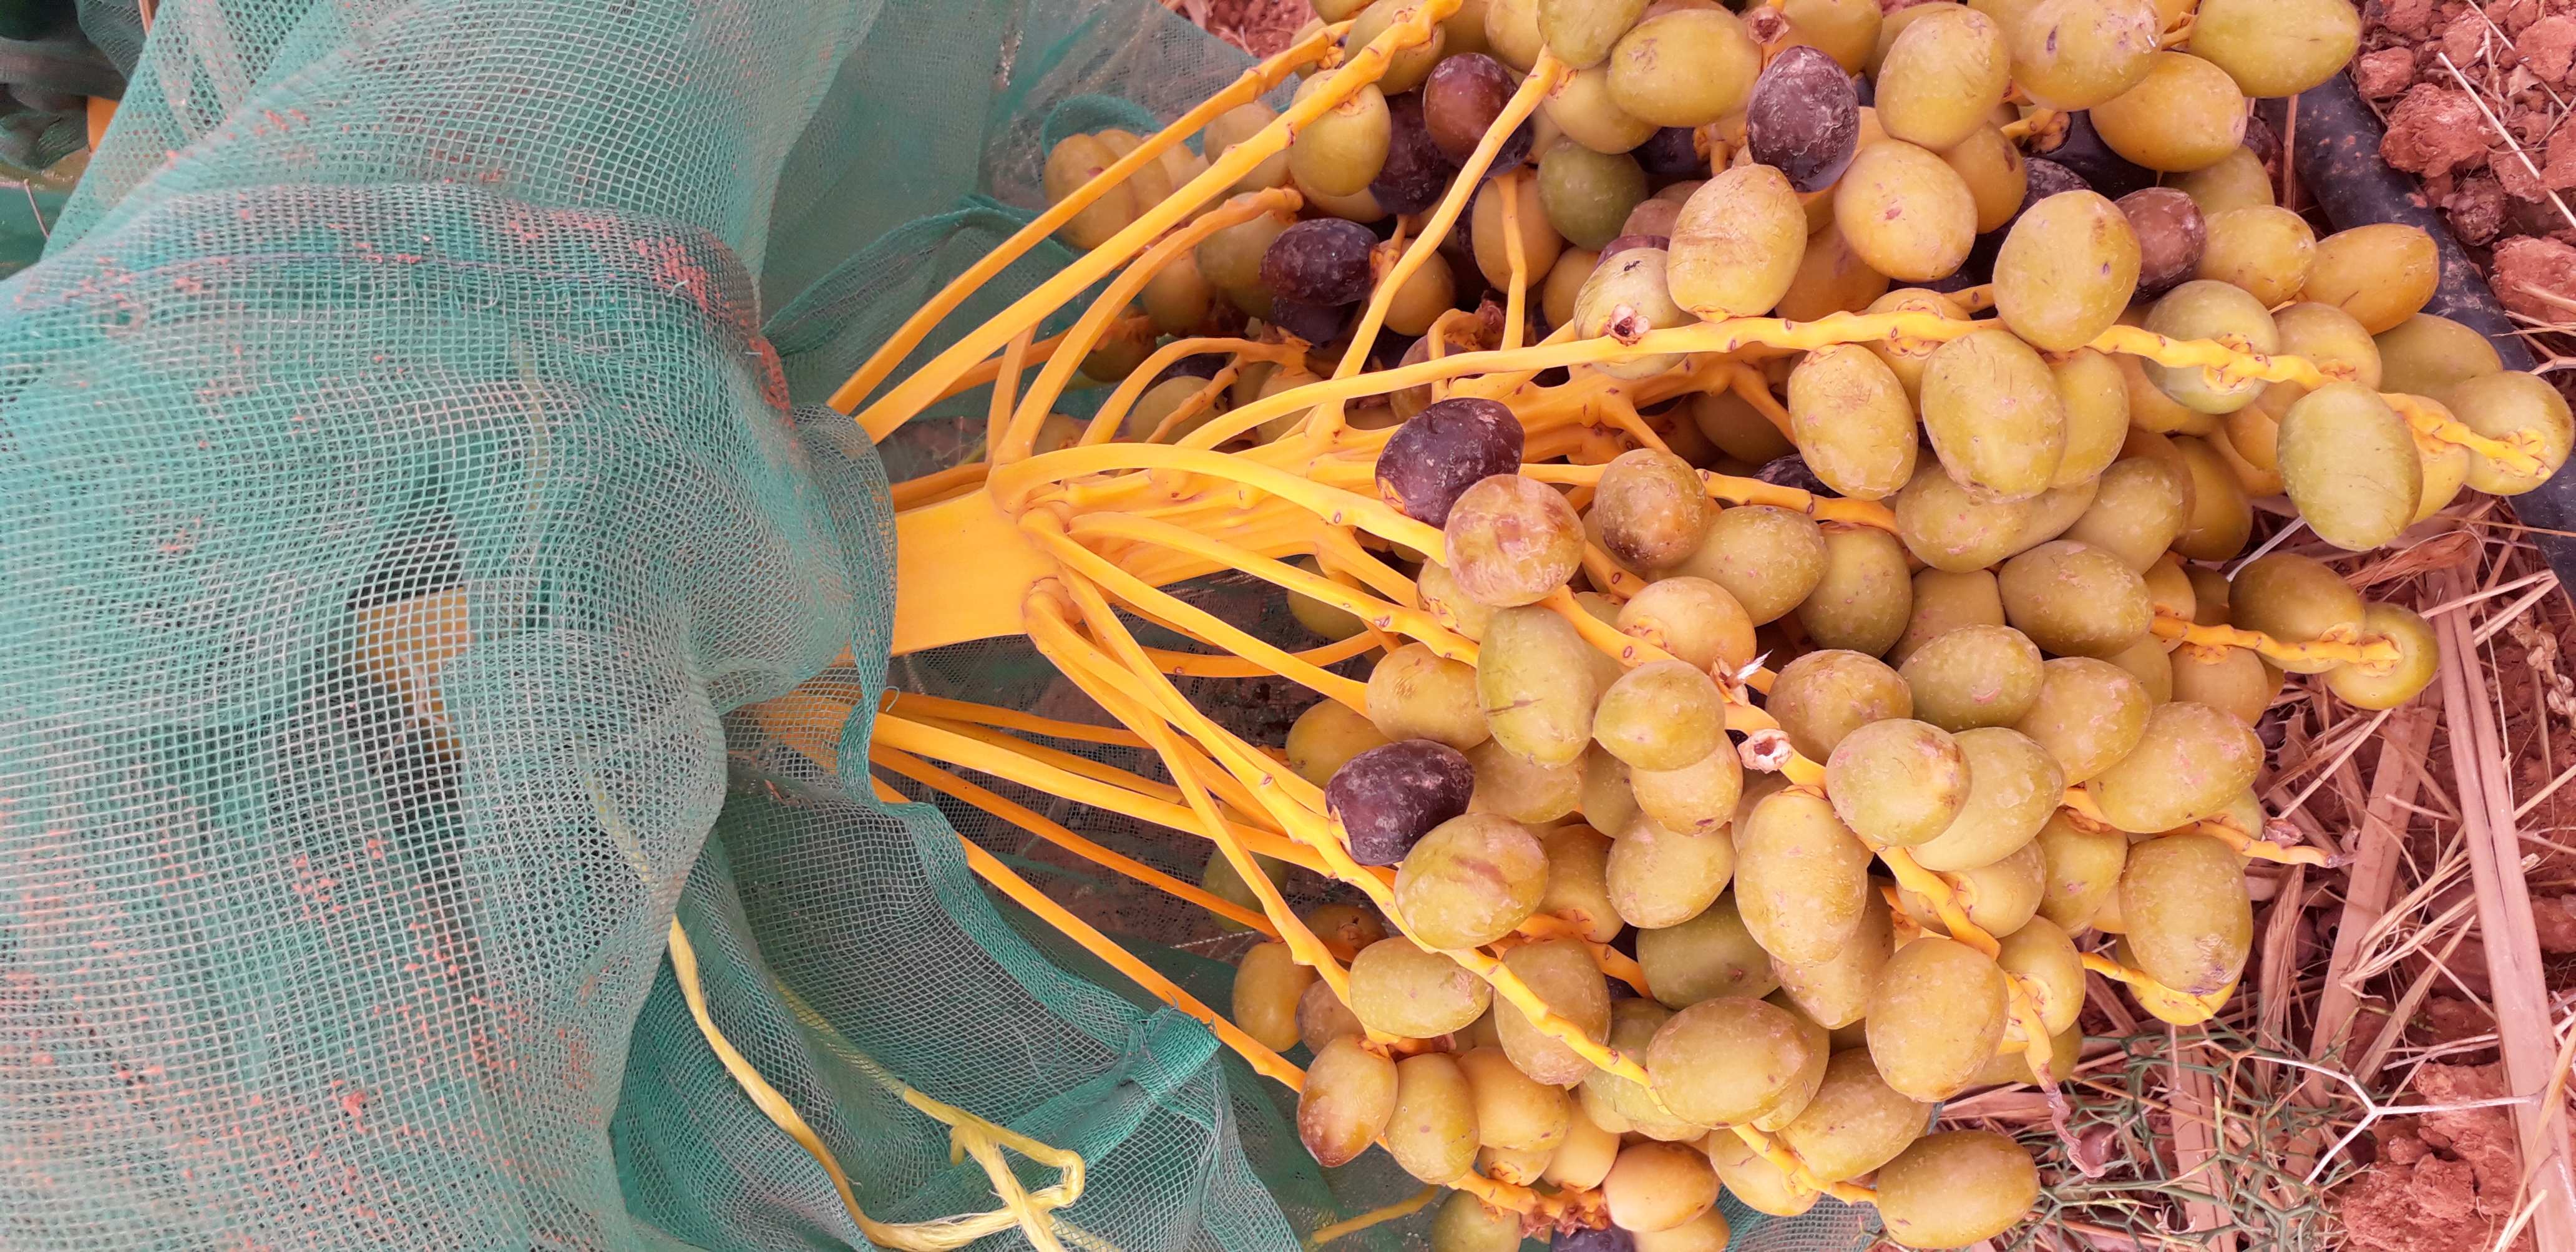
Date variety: kholt